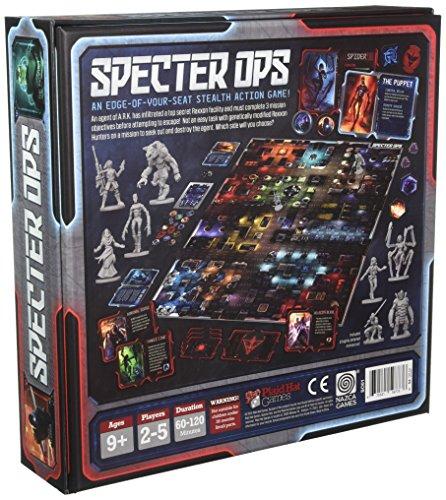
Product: Specter Ops
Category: Toys & Games | Games & Accessories | Board Games
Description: Ages 9 and up.
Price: $39.99
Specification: ProductDimensions:2.8x11.6x11.6inches|ItemWeight:2pounds|ShippingWeight:3.35pounds(Viewshippingratesandpolicies)|DomesticShipping:ItemcanbeshippedwithinU.S.|InternationalShipping:ThisitemcanbeshippedtoselectcountriesoutsideoftheU.S.LearnMore|ASIN:B00YB3YVJS|Itemmodelnumber:PH1500|Manufacturerrecommendedage:9-15years